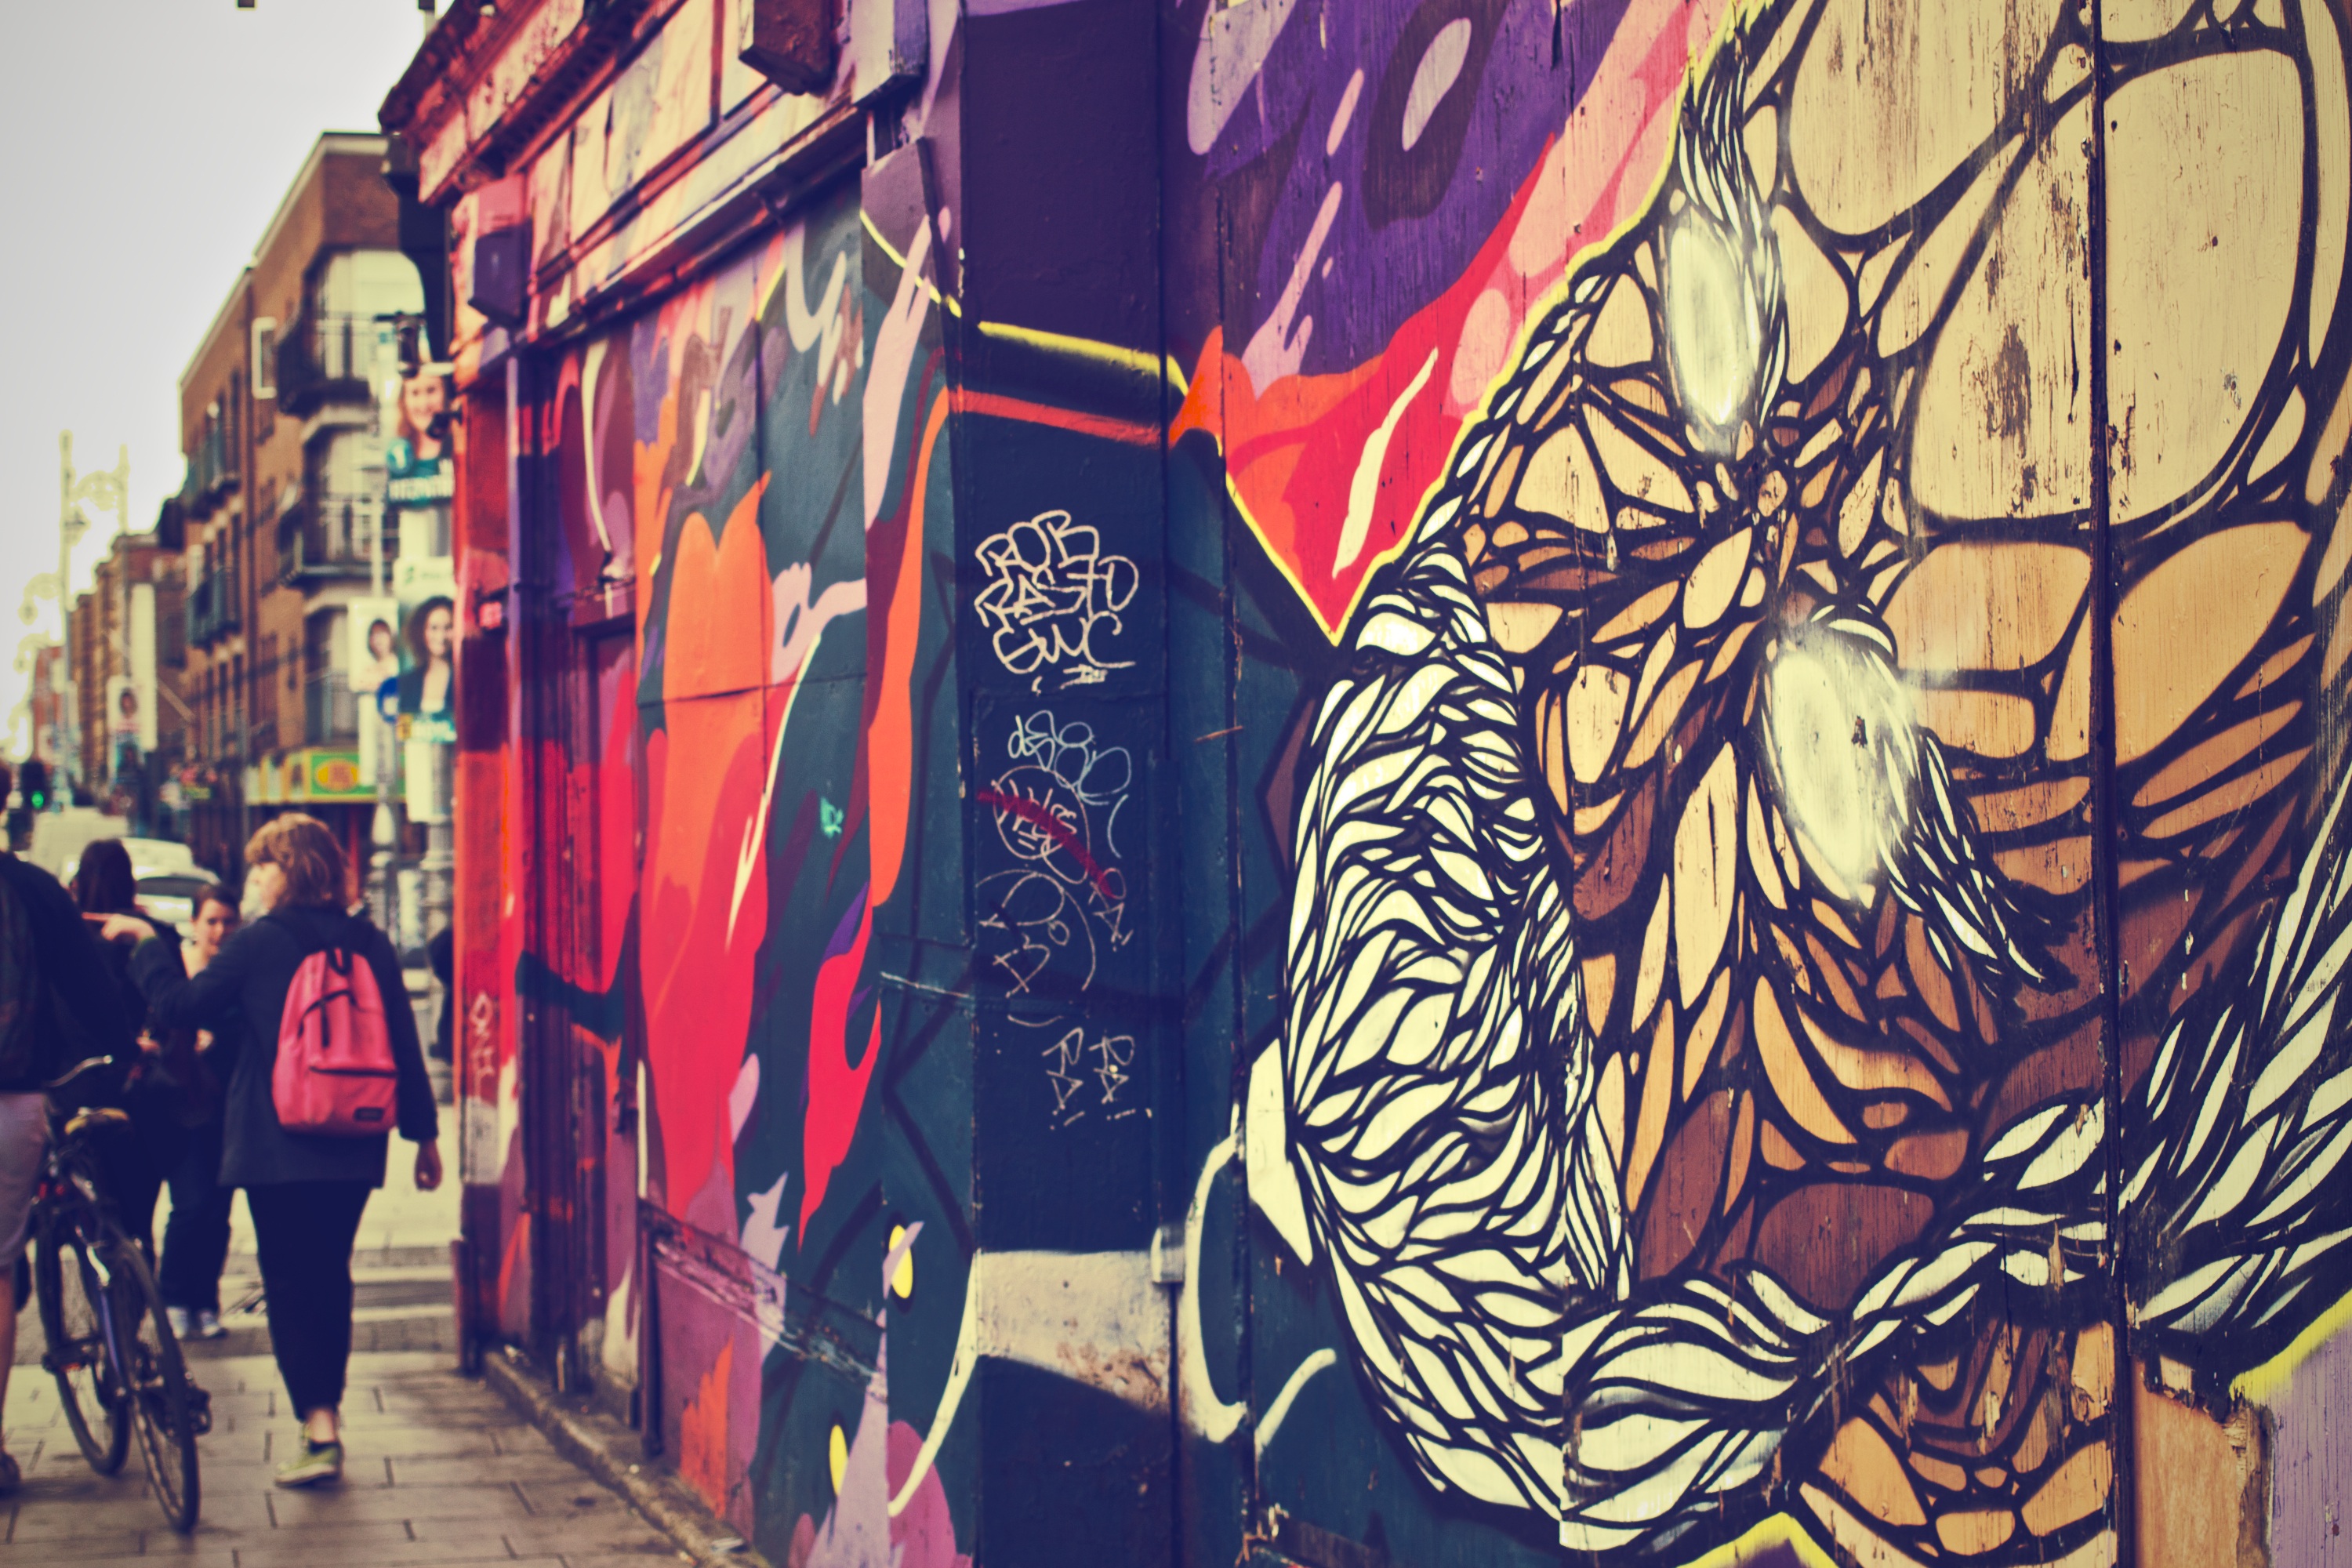
people, road, street, sidewalk, town, building, city, urban, wall, color, grunge, exterior, graffiti, street art, art, pedestrians, infrastructure, mural, spray paint